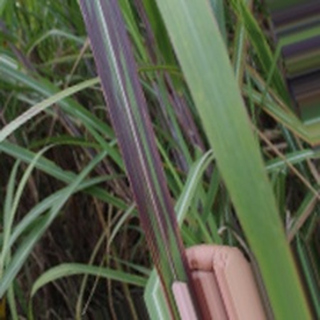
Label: sugarcane_bacterial_blight